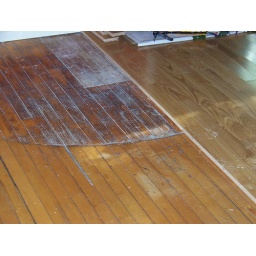
If all goes according to plan a new propane stove will be sitting on this spot by next Tuesday.